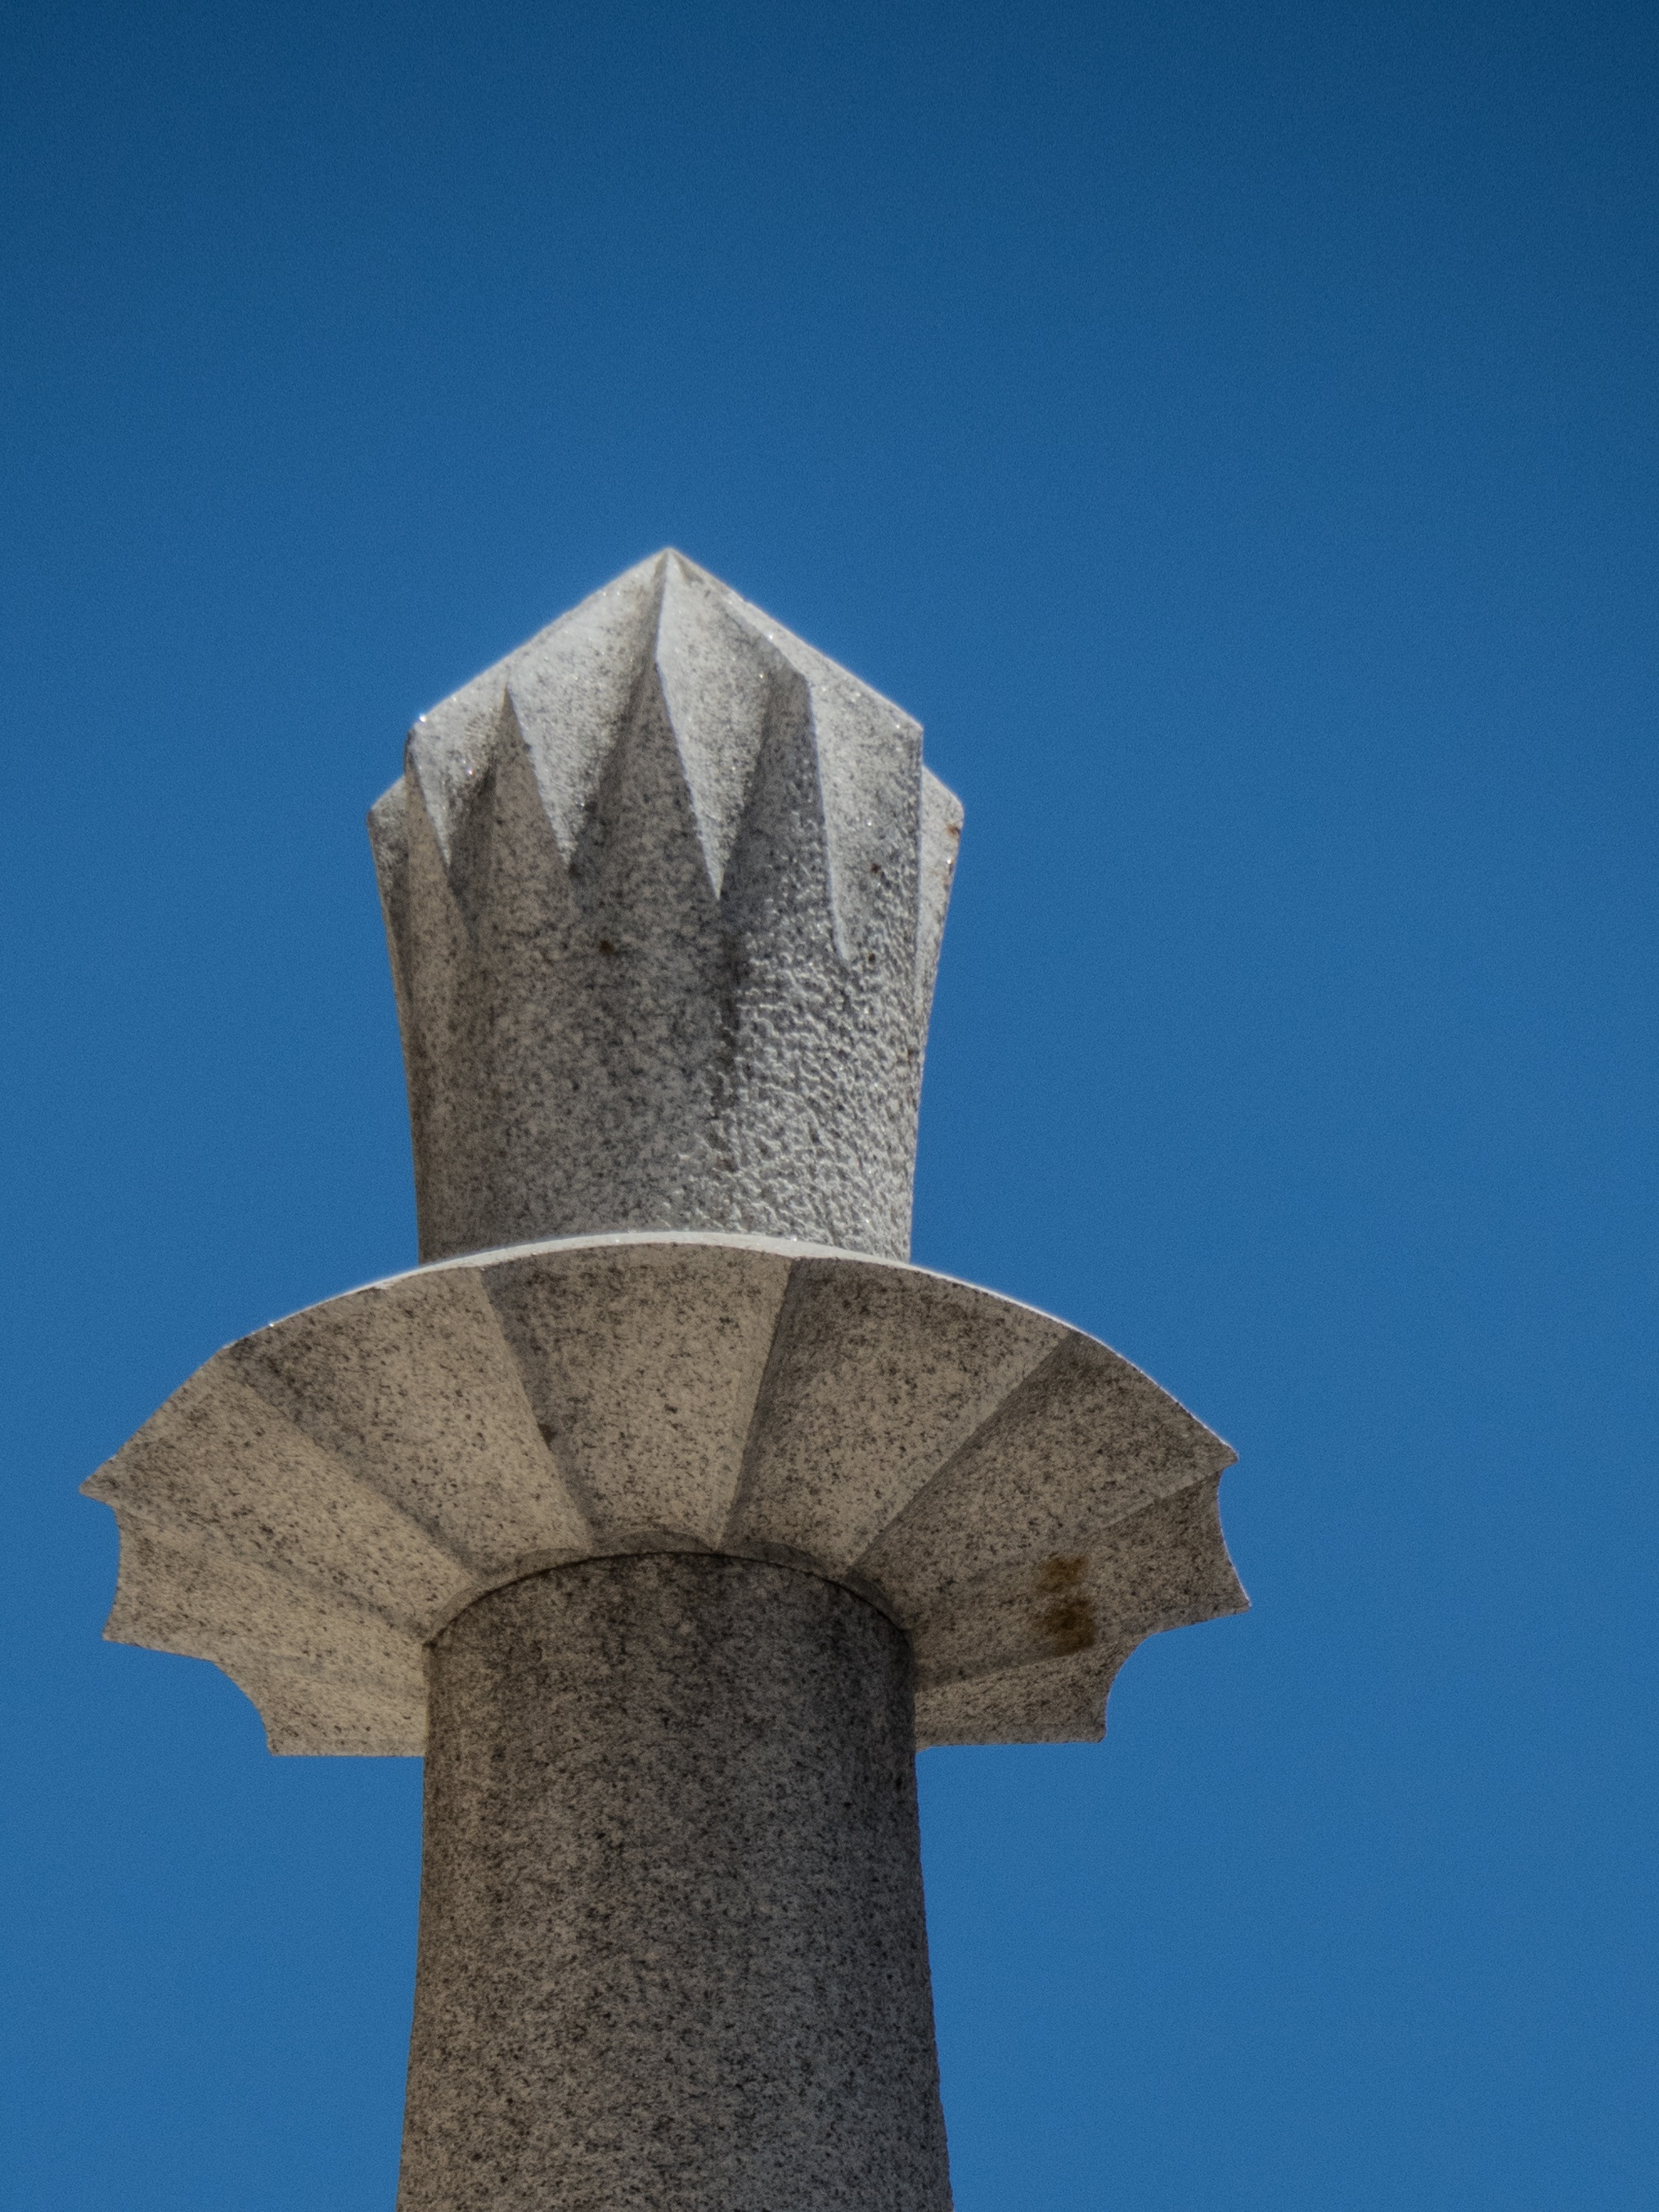
architecture, structure, sky, monument, statue, reflection, tower, symbol, landmark, blue, cathedral, exterior, cross, barcelona, modern architecture, sculpture, memorial, art, lights, colors, catalonia, monolith, sagrada familia